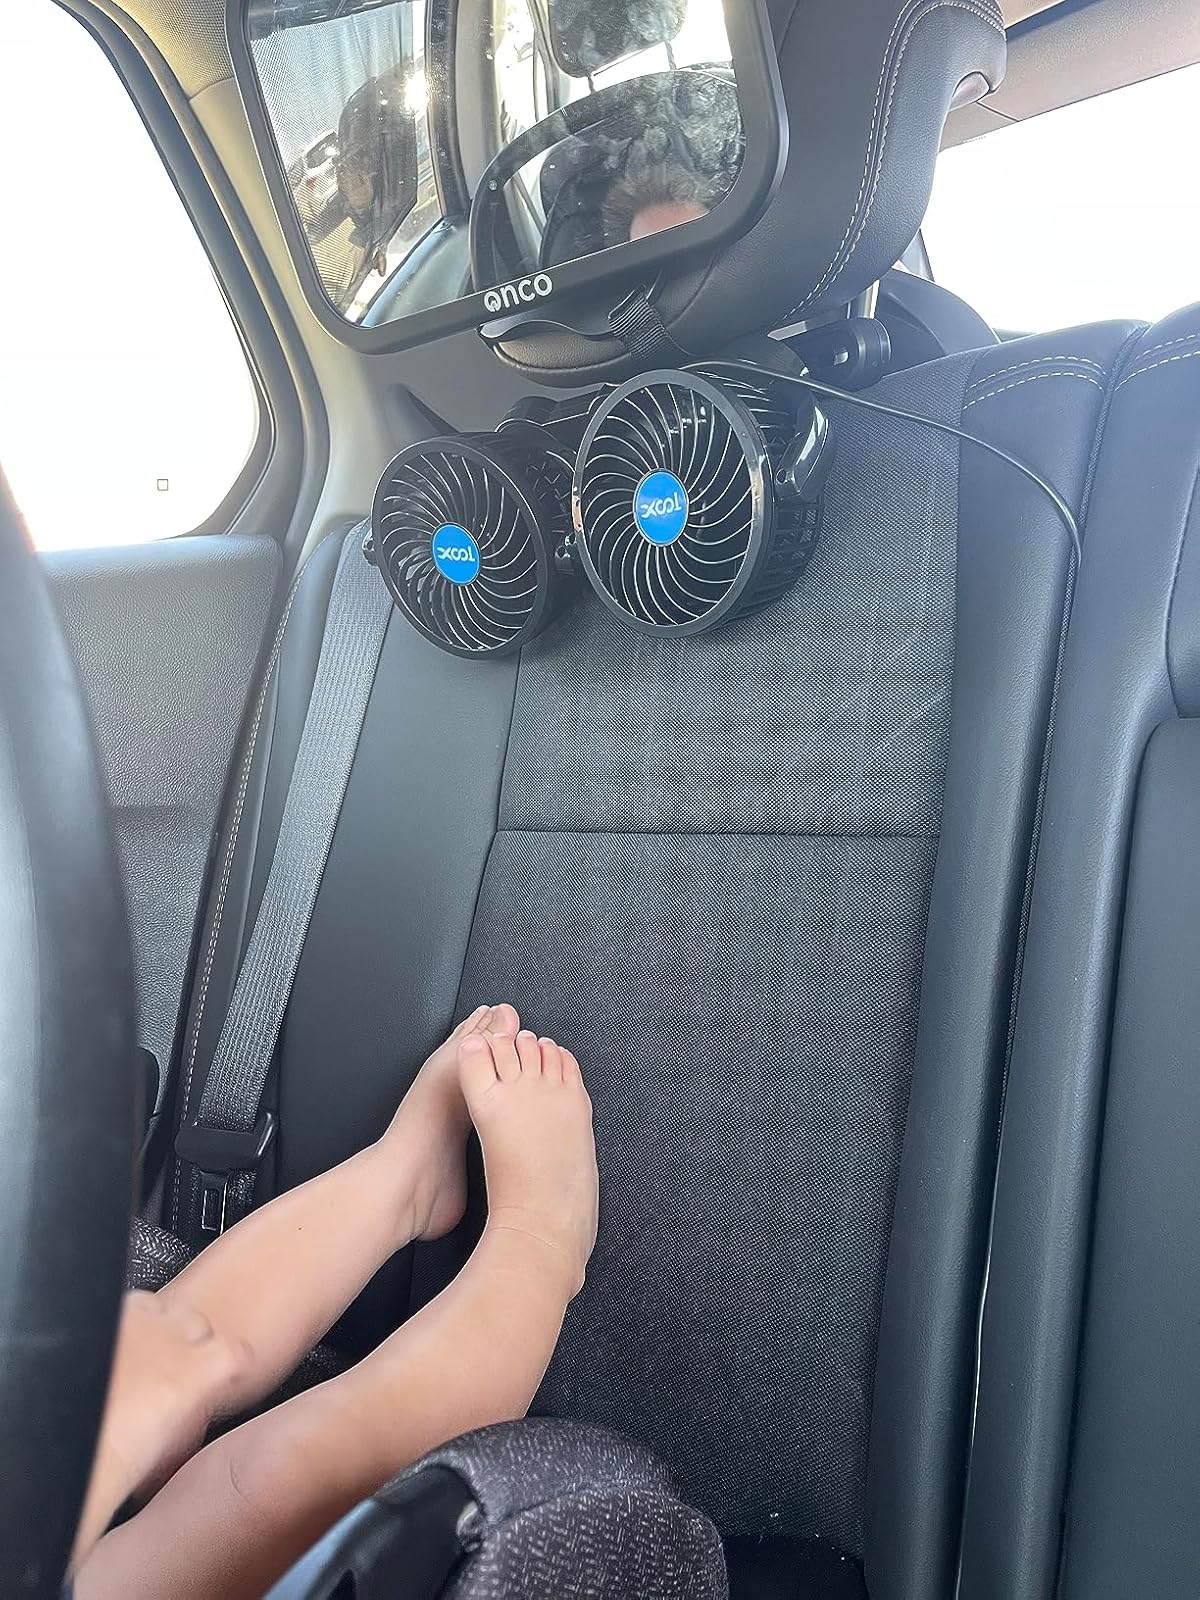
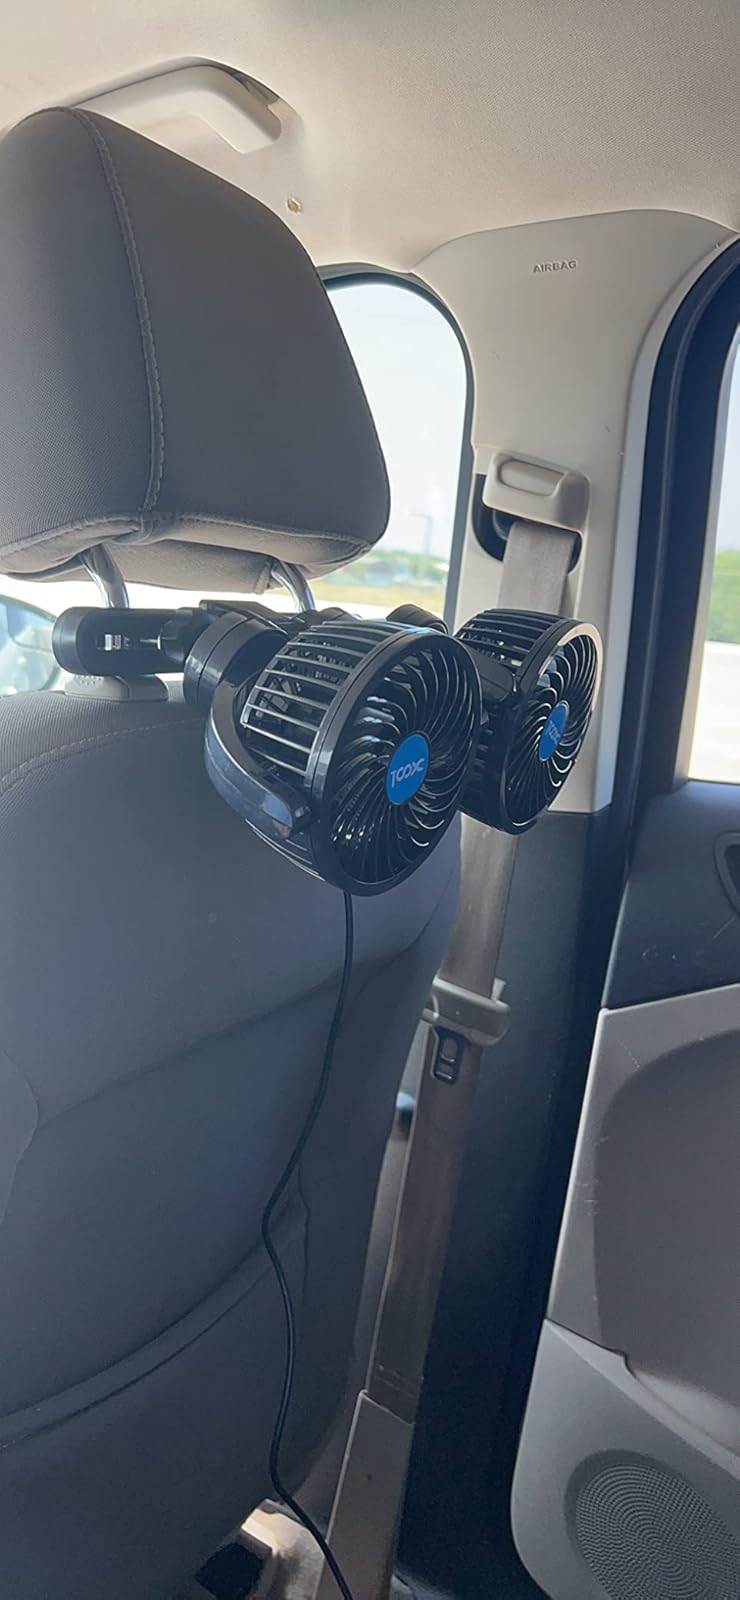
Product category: fan
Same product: yes